Mayapan

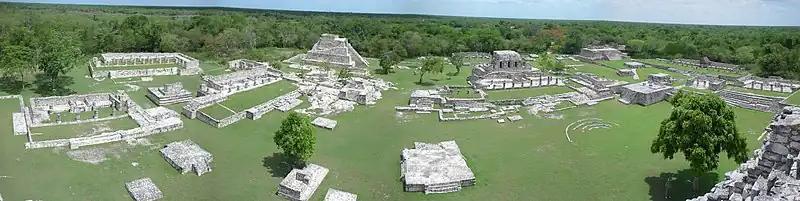
A panorama of the Mayapan excavations from the top of the Castle of King Kukulcan.

The ethnohistorical sources – such as Diego de Landa's "Relacion de las Cosas de Yucatan", compiled from native sources in the 16th century – recount that the site was founded by Kukulcan (the Mayan name of Quetzalcoatl, the Toltec king, culture hero, and demigod) after the fall of Chichen Itza. He convened the lords of the region, who agreed to found a new capital at Mayapan. The lords divided the towns of Yucatán among them, and chose the chief of the Cocom family as their leader.